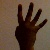
The image shows a hand gesture representing the number 4 in Indian Sign Language.